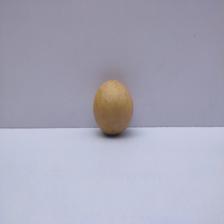
Size: Medium